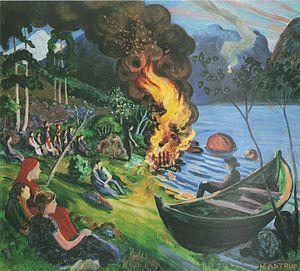
Astruptunet est un musée et une ancienne ferme connue sous le nom de Sandalstrand sur la rive sud du lac Jølstravatnet à Sandal dans l'ancienne commune de Jølster dans le comté de Vestland.